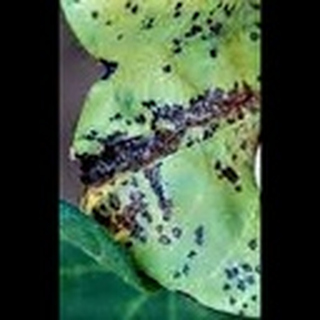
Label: cotton_bacterial_blight